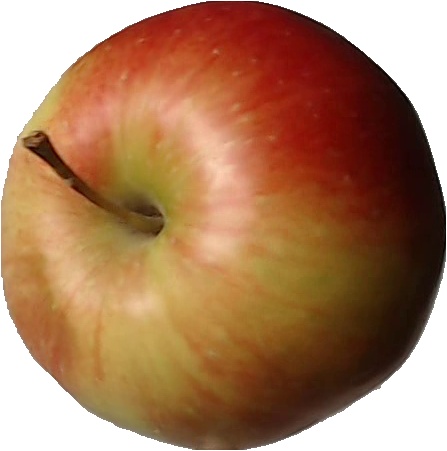
Label: apple_red_2